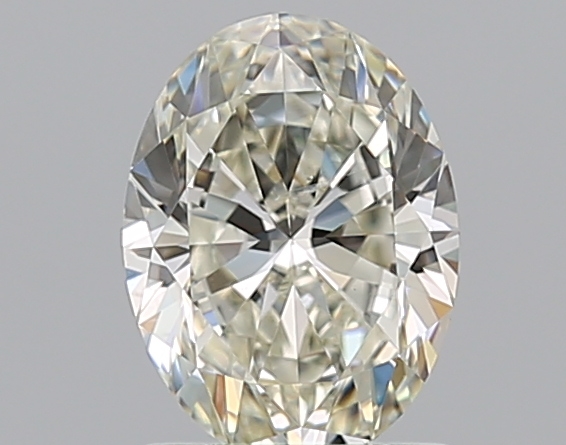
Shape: oval
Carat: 1.2
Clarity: SI2
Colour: J
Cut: EX
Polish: EX
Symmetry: EX
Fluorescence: N
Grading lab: GIA
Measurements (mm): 7.99 x 5.96 x 3.69